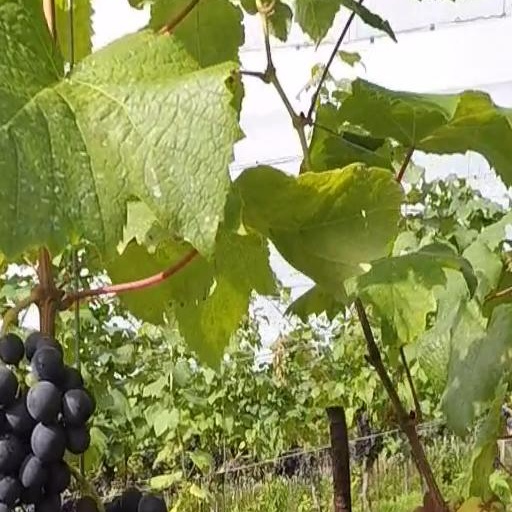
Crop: grape